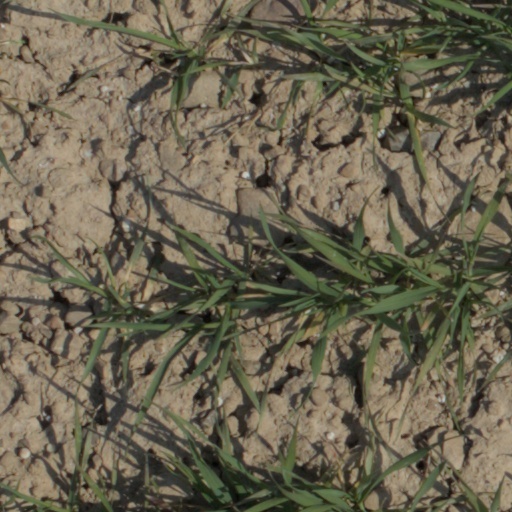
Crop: wheat